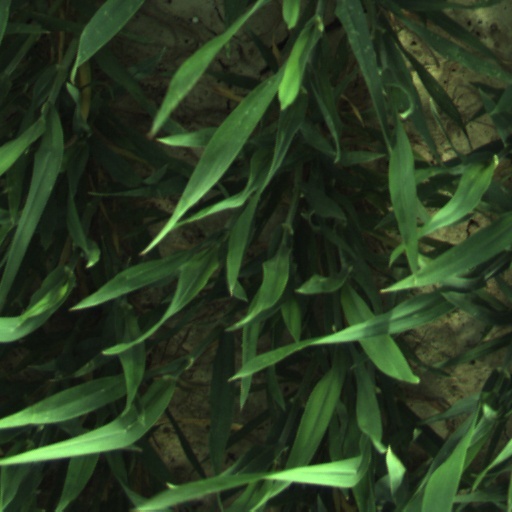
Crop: wheat